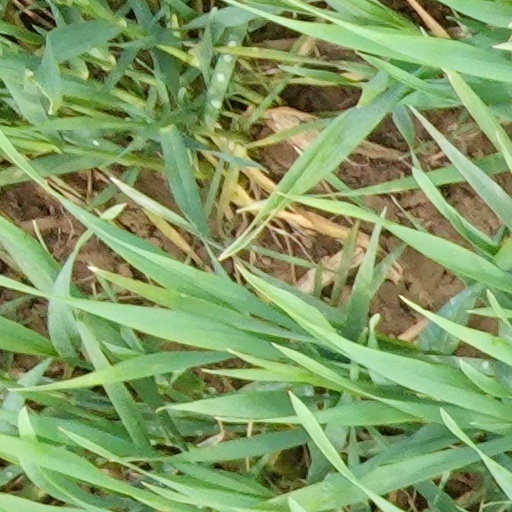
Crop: wheat